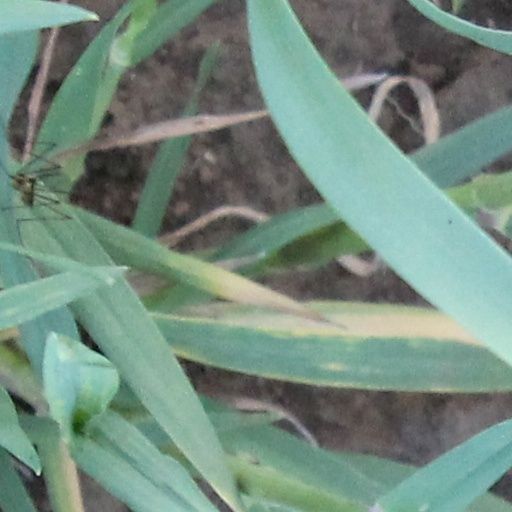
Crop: wheat